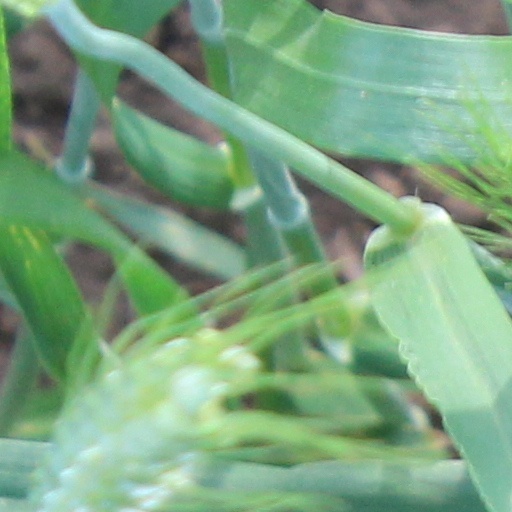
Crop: wheat